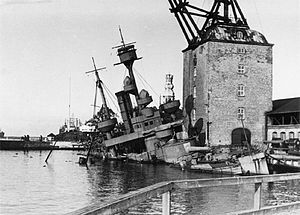
Operation Safari
Kystforsvarsskibet Peder Skram ligger sænket ved Mastekranen på Holmen. Billedet blev et symbol på ophøret af samarbejdspolitikken
Operation Safari var en militæroperation gennemført af den tyske værnemagt tidligt om morgenen den 29. august 1943 med det formål at afvæbne og opløse den danske hær og flåde i kølvandet på augustoprøret og samarbejdspolitikkens ophør. Flådens sænkning var en vigtig begivenhed som dansk modsvar til aktionen. På dansk side resulterede operationen i 23 faldne danskere, 2 dræbte civile og ca. 53 danske sårede. Tyskerne havde også tilsvarende tab.